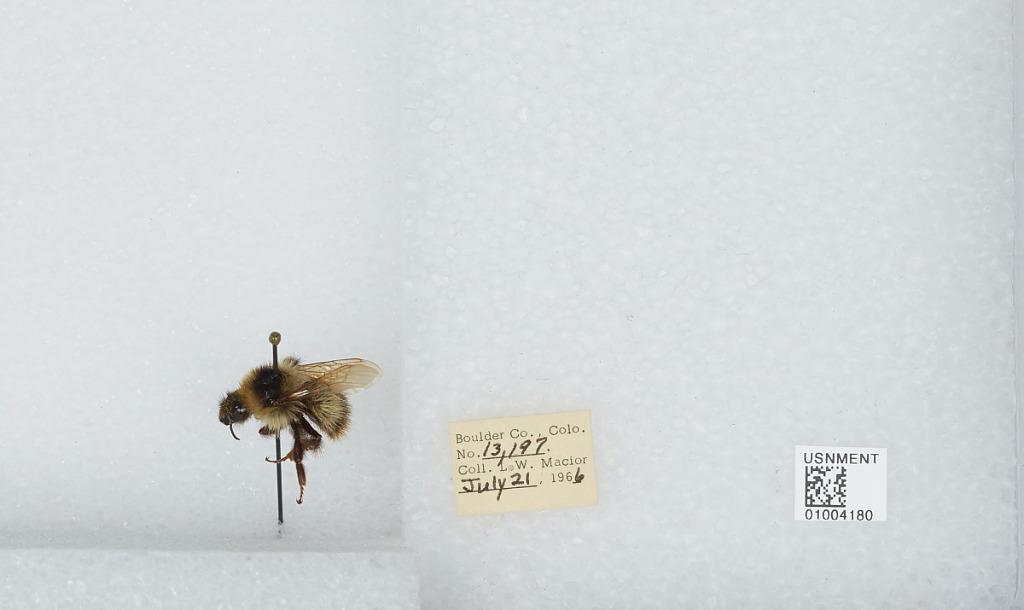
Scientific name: Bombus (Alpinobombus) balteatus Dahlbom
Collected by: L. Macior
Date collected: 1966-7-21
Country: United States
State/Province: Colorado
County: Boulder
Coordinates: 40.0275, -105.252